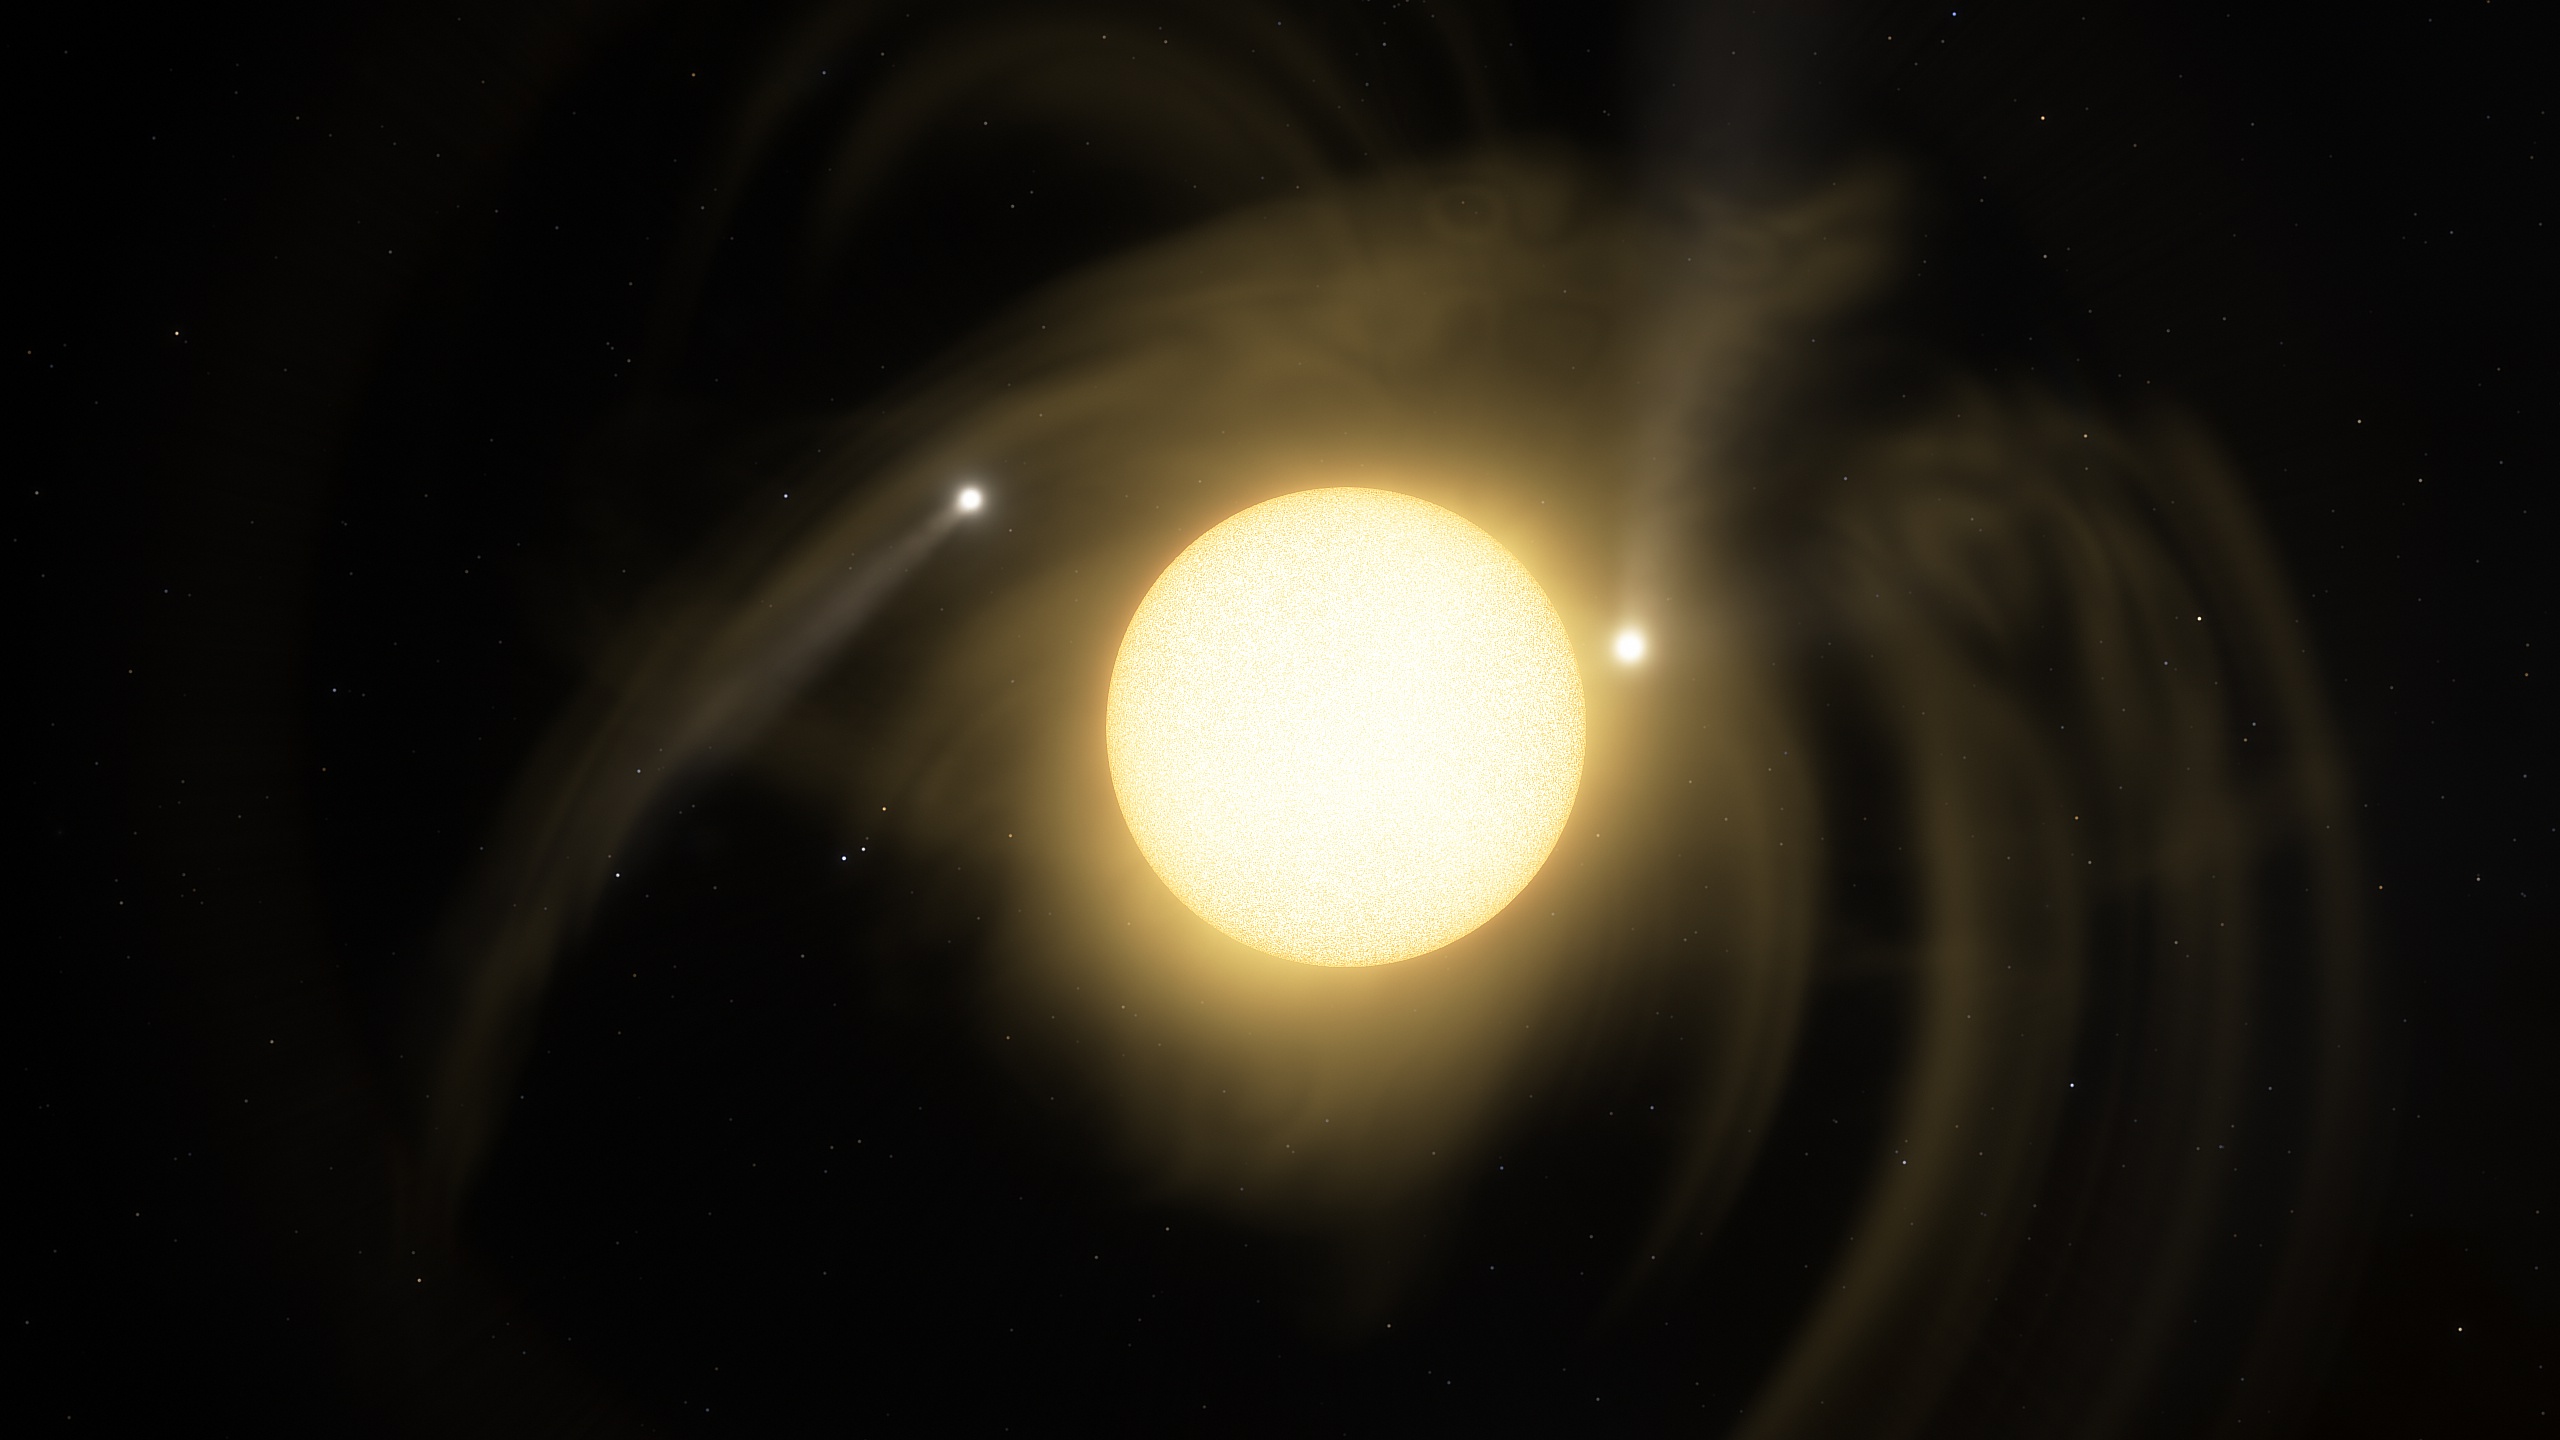
space, sky, light, atmospheric phenomenon, atmosphere, astronomical object, night, darkness, circle, lens flare, cloud, astronomy, science